Battle of Britain Day

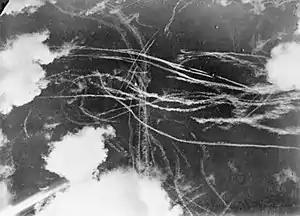
An air battle, 1940

By 11:04, Lindmayr's Dorniers had reached Calais. Wing Commander Lord Willoughby de Broke, Park's senior fighter controller, watched with the Prime Minister and Park as the Germans moved closer. De Broke had a problem of his own. He had no way of knowing which plots represented bombers and fighters. Bombers had to be intercepted, fighters could be ignored. The trick was to strike a balance and time the interception as well as possible. On one hand he must scramble early and allow enough time to get into a favourable attack position; but on the other hand he had to avoid scrambling them too early lest the fighters run short of fuel before they met the enemy. Park joined de Broke. After a brief discussion he decided to commit several squadrons from RAF Biggin Hill. Park realised the raid could be a trap. Though the target seemed to be London, the aircraft, comprising 120–150 in number, may be an advanced guard of Bf 109s sent to clear the skies or disrupt fighter defences. Still, he gambled and sent nine squadrons into action at 11:15.